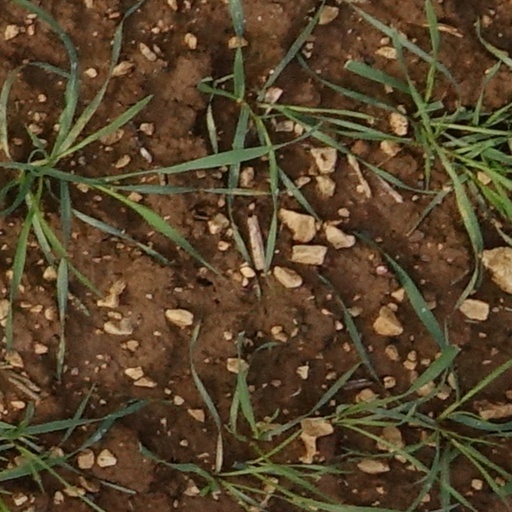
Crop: wheat